Executive Residence

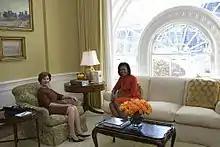
First Lady Laura Bush and Michelle Obama in the West Sitting Hall in 2008

The East Sitting Hall is one of the seven historic spaces on the second floor. In the first half of the 1800s, the White House was treated as a government office building rather than a residence, and members of the public expected nearly complete access to it. Anyone who wanted to see the President would ascend to the second floor using the private steps and wait in the East Sitting Hall. James Hoban, the original architect of the White House, planned and built a double-arched Venetian window here to provide as much light as possible to this area. After 1902, the public no longer had access to the second floor, and the area has been used as a small parlor.